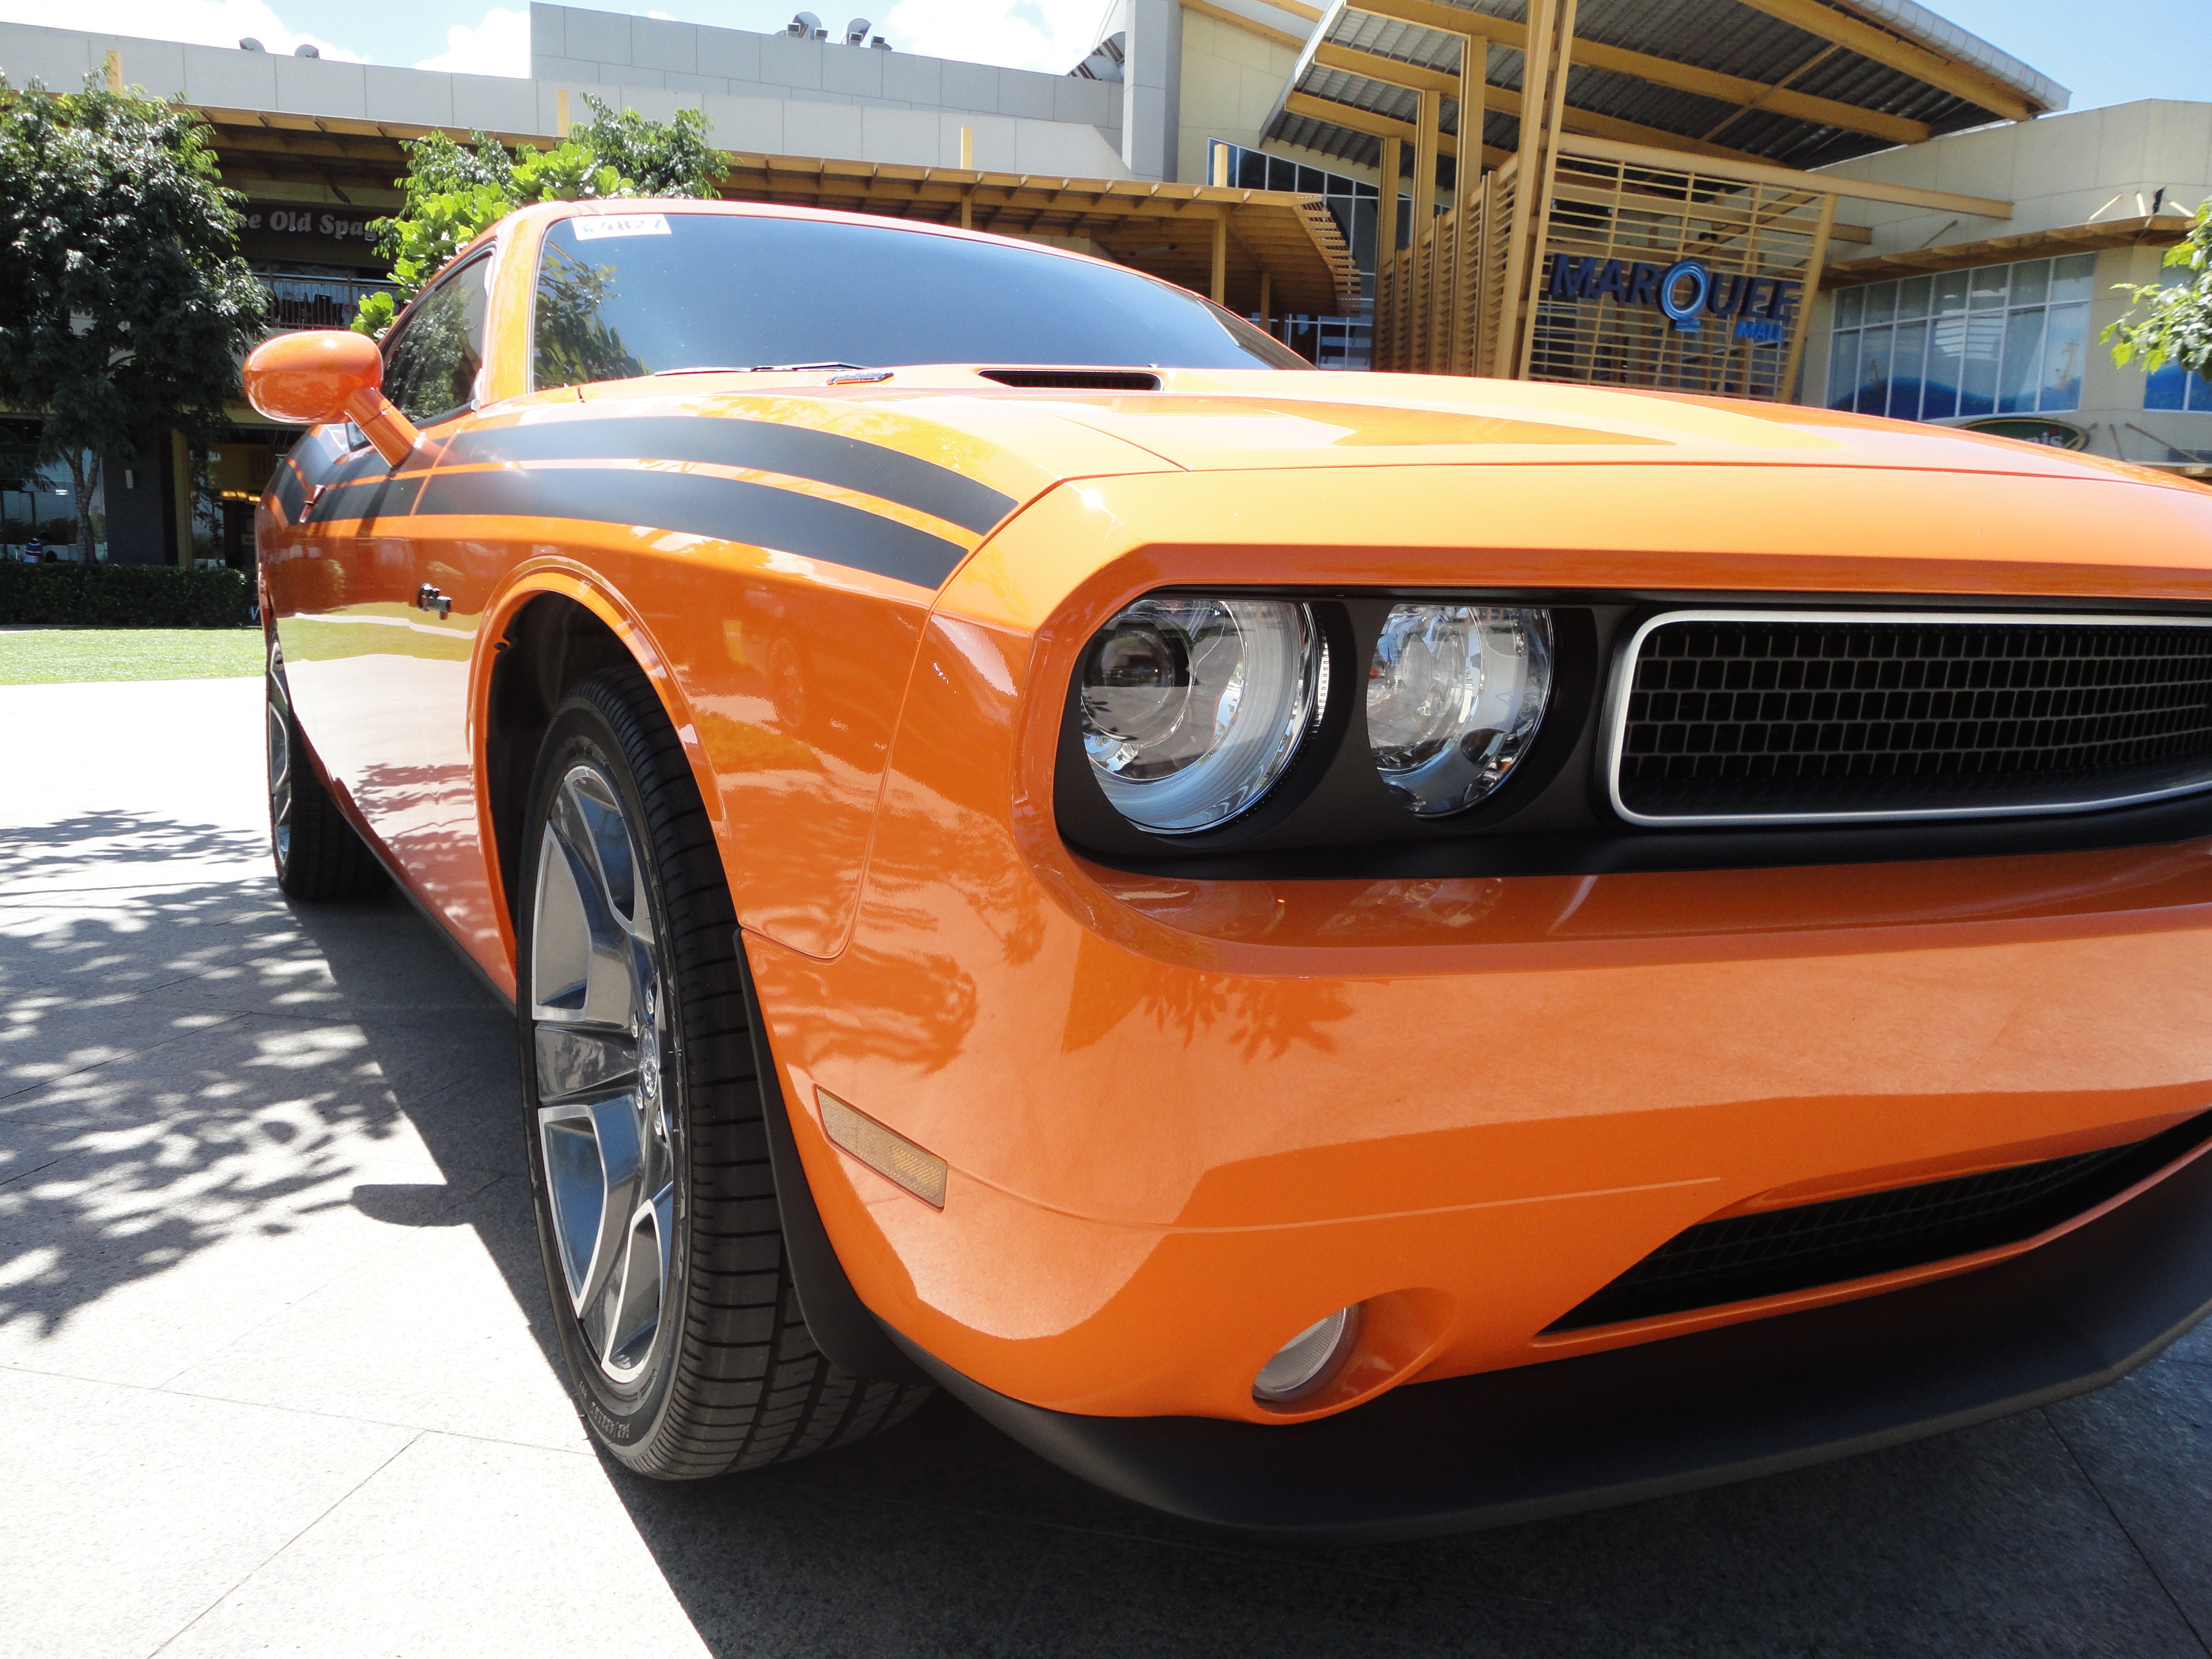
car, wheel, automobile, retro, orange, vehicle, auto, speed, classic car, bumper, muscle car, power, challenger, fast, land vehicle, automobile make, automotive exterior, automotive design, stock car racing, dodge challenger